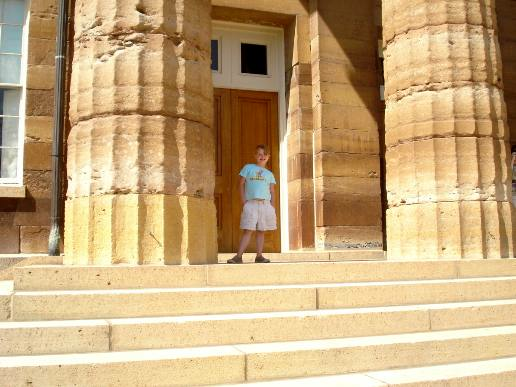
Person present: Yes